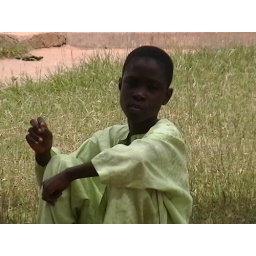
A young boy sitting under the shade tree in a traditionally tribal village. (Ghana, West Africa)